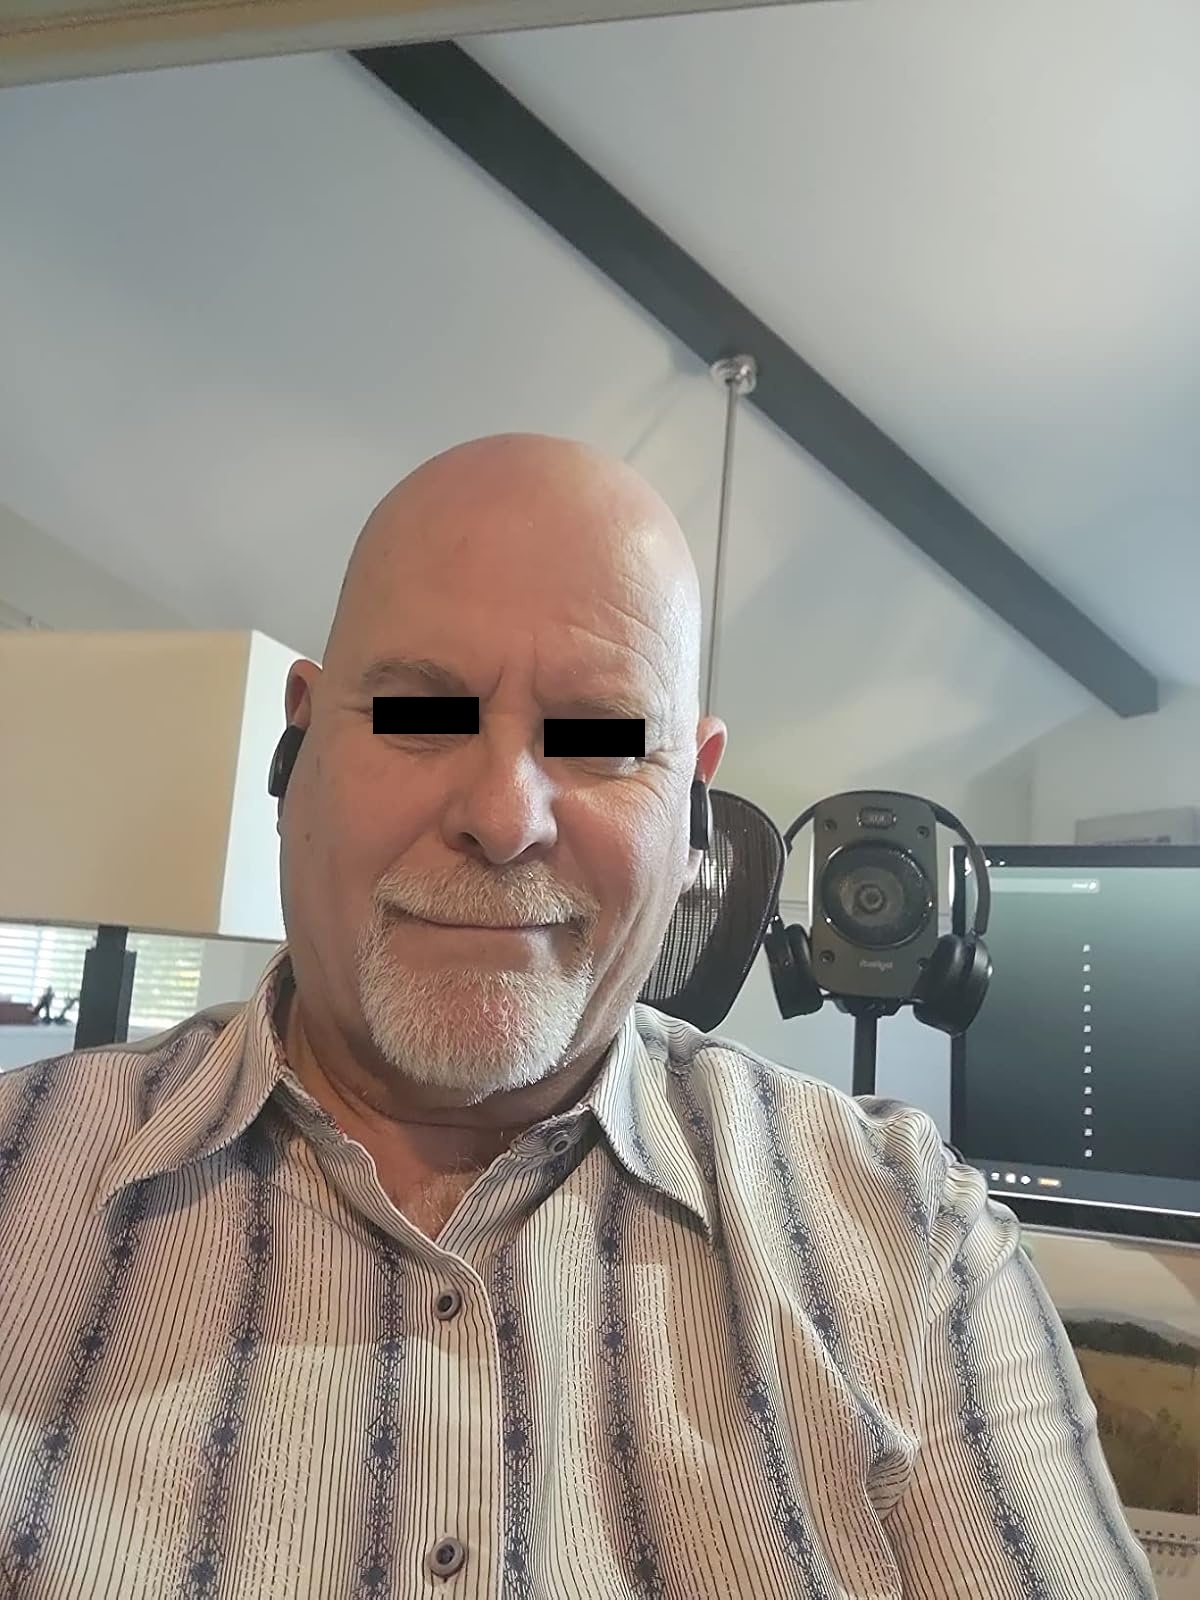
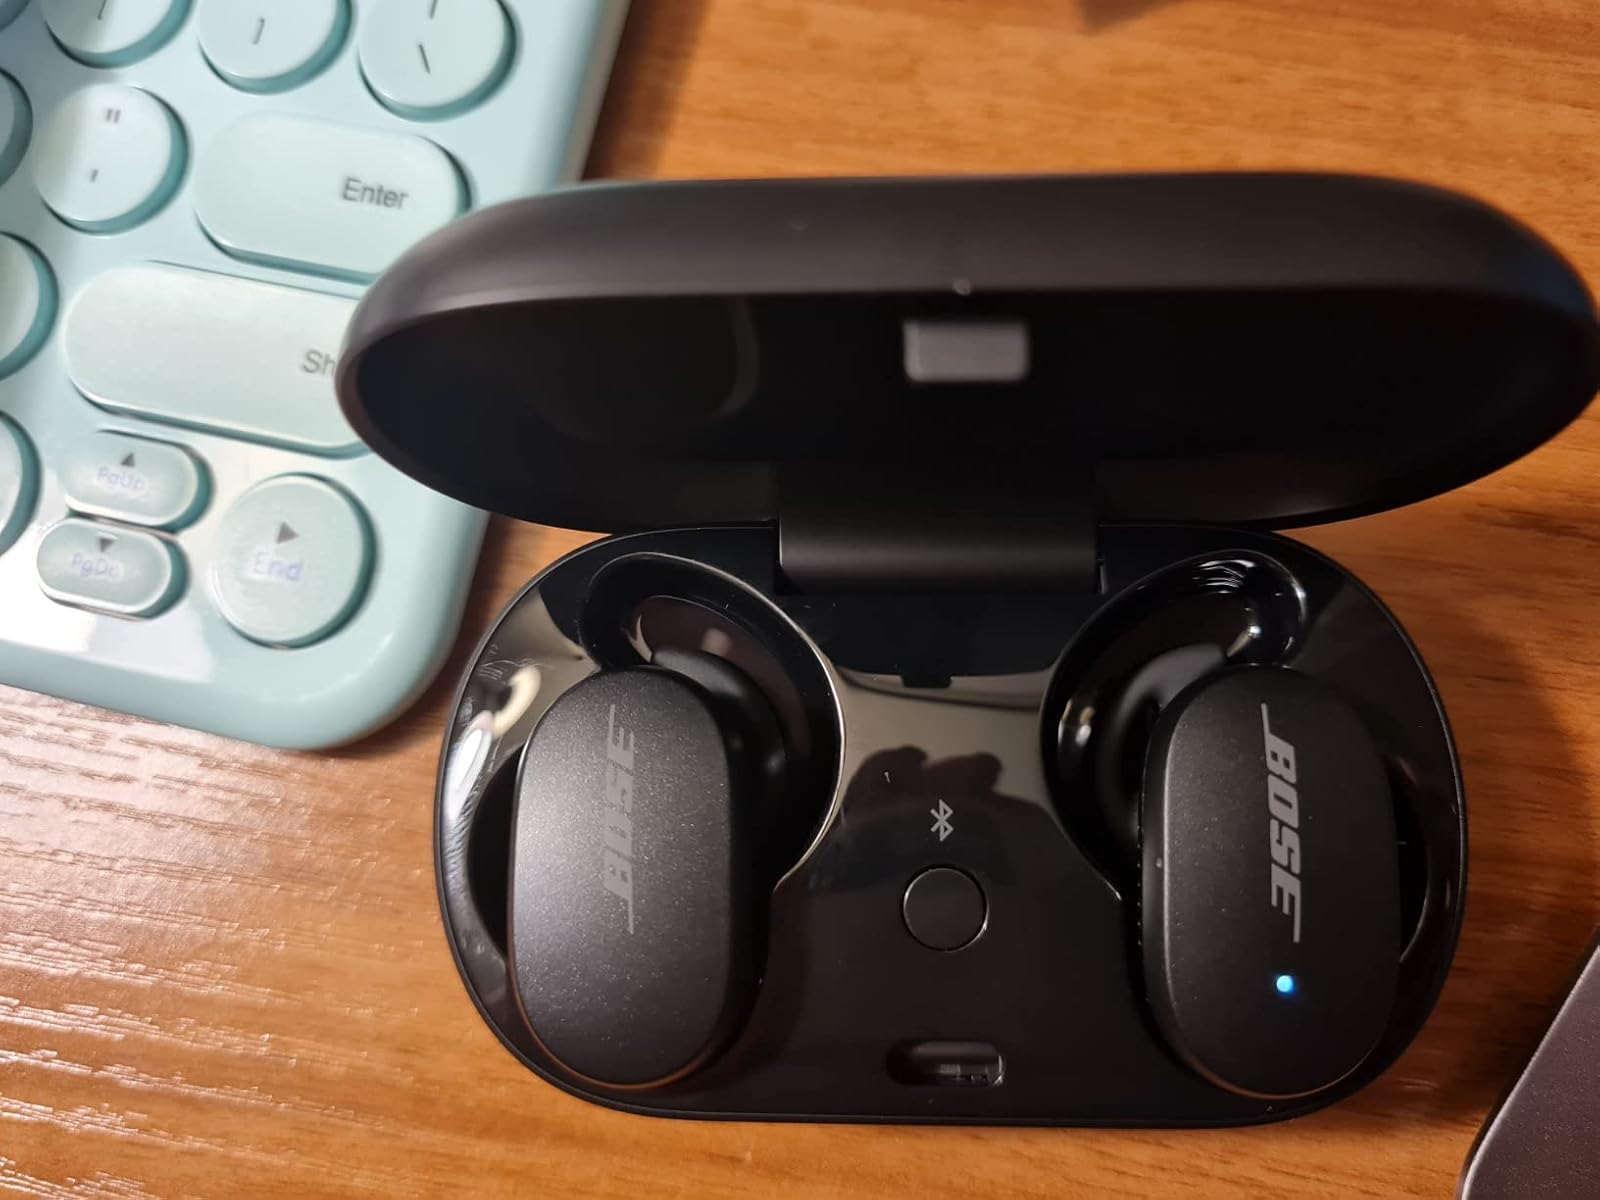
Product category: earbuds
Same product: yes